W. C. D. Veale

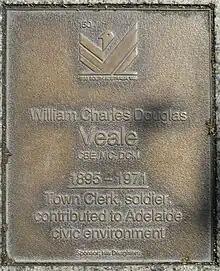
Plaque on the Jubilee 150 Walkway

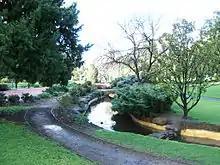
Veale Gardens

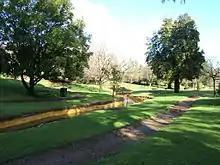
Veale Gardens

After a period working at Stoke-on-Trent and the Ministry of Transport in London, Veale returned to Victoria, serving as engineer to the Shire of Kowree Council at Edenhope. He married Eileen Guest at All Saints' Church of England, Bright, on 12 February 1923.